Brahma Vaivarta Purana

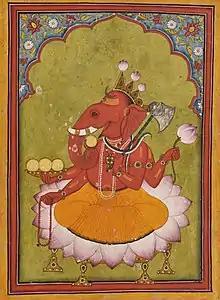
The third Khanda centers on Ganesha

The tradition and other Puranas assert that this Purana had 18,000 verses. The actual manuscripts have more than 18,000 verses, unlike other Puranas where they usually fall short.